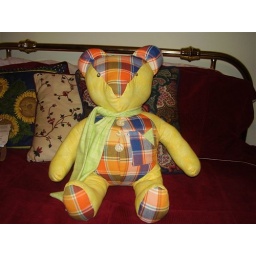
Teddy bear made by mom, from my toddler clothes